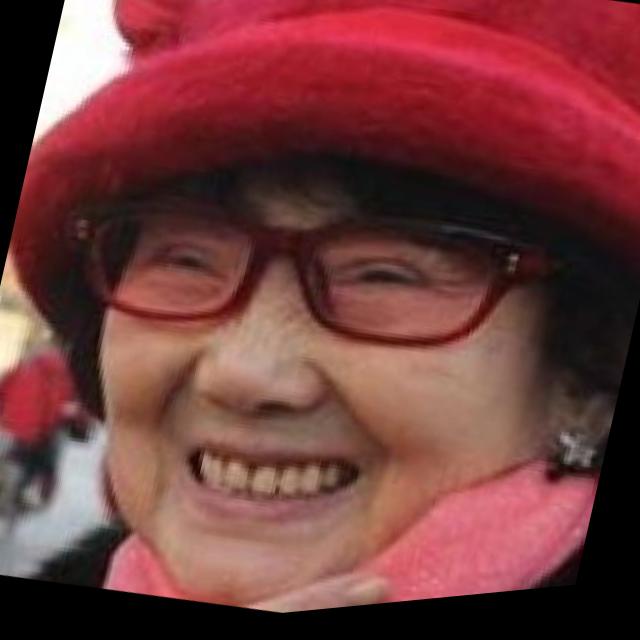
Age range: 65+